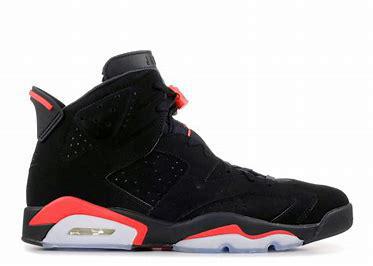
Brand: Jordan
Model: 6 Retro